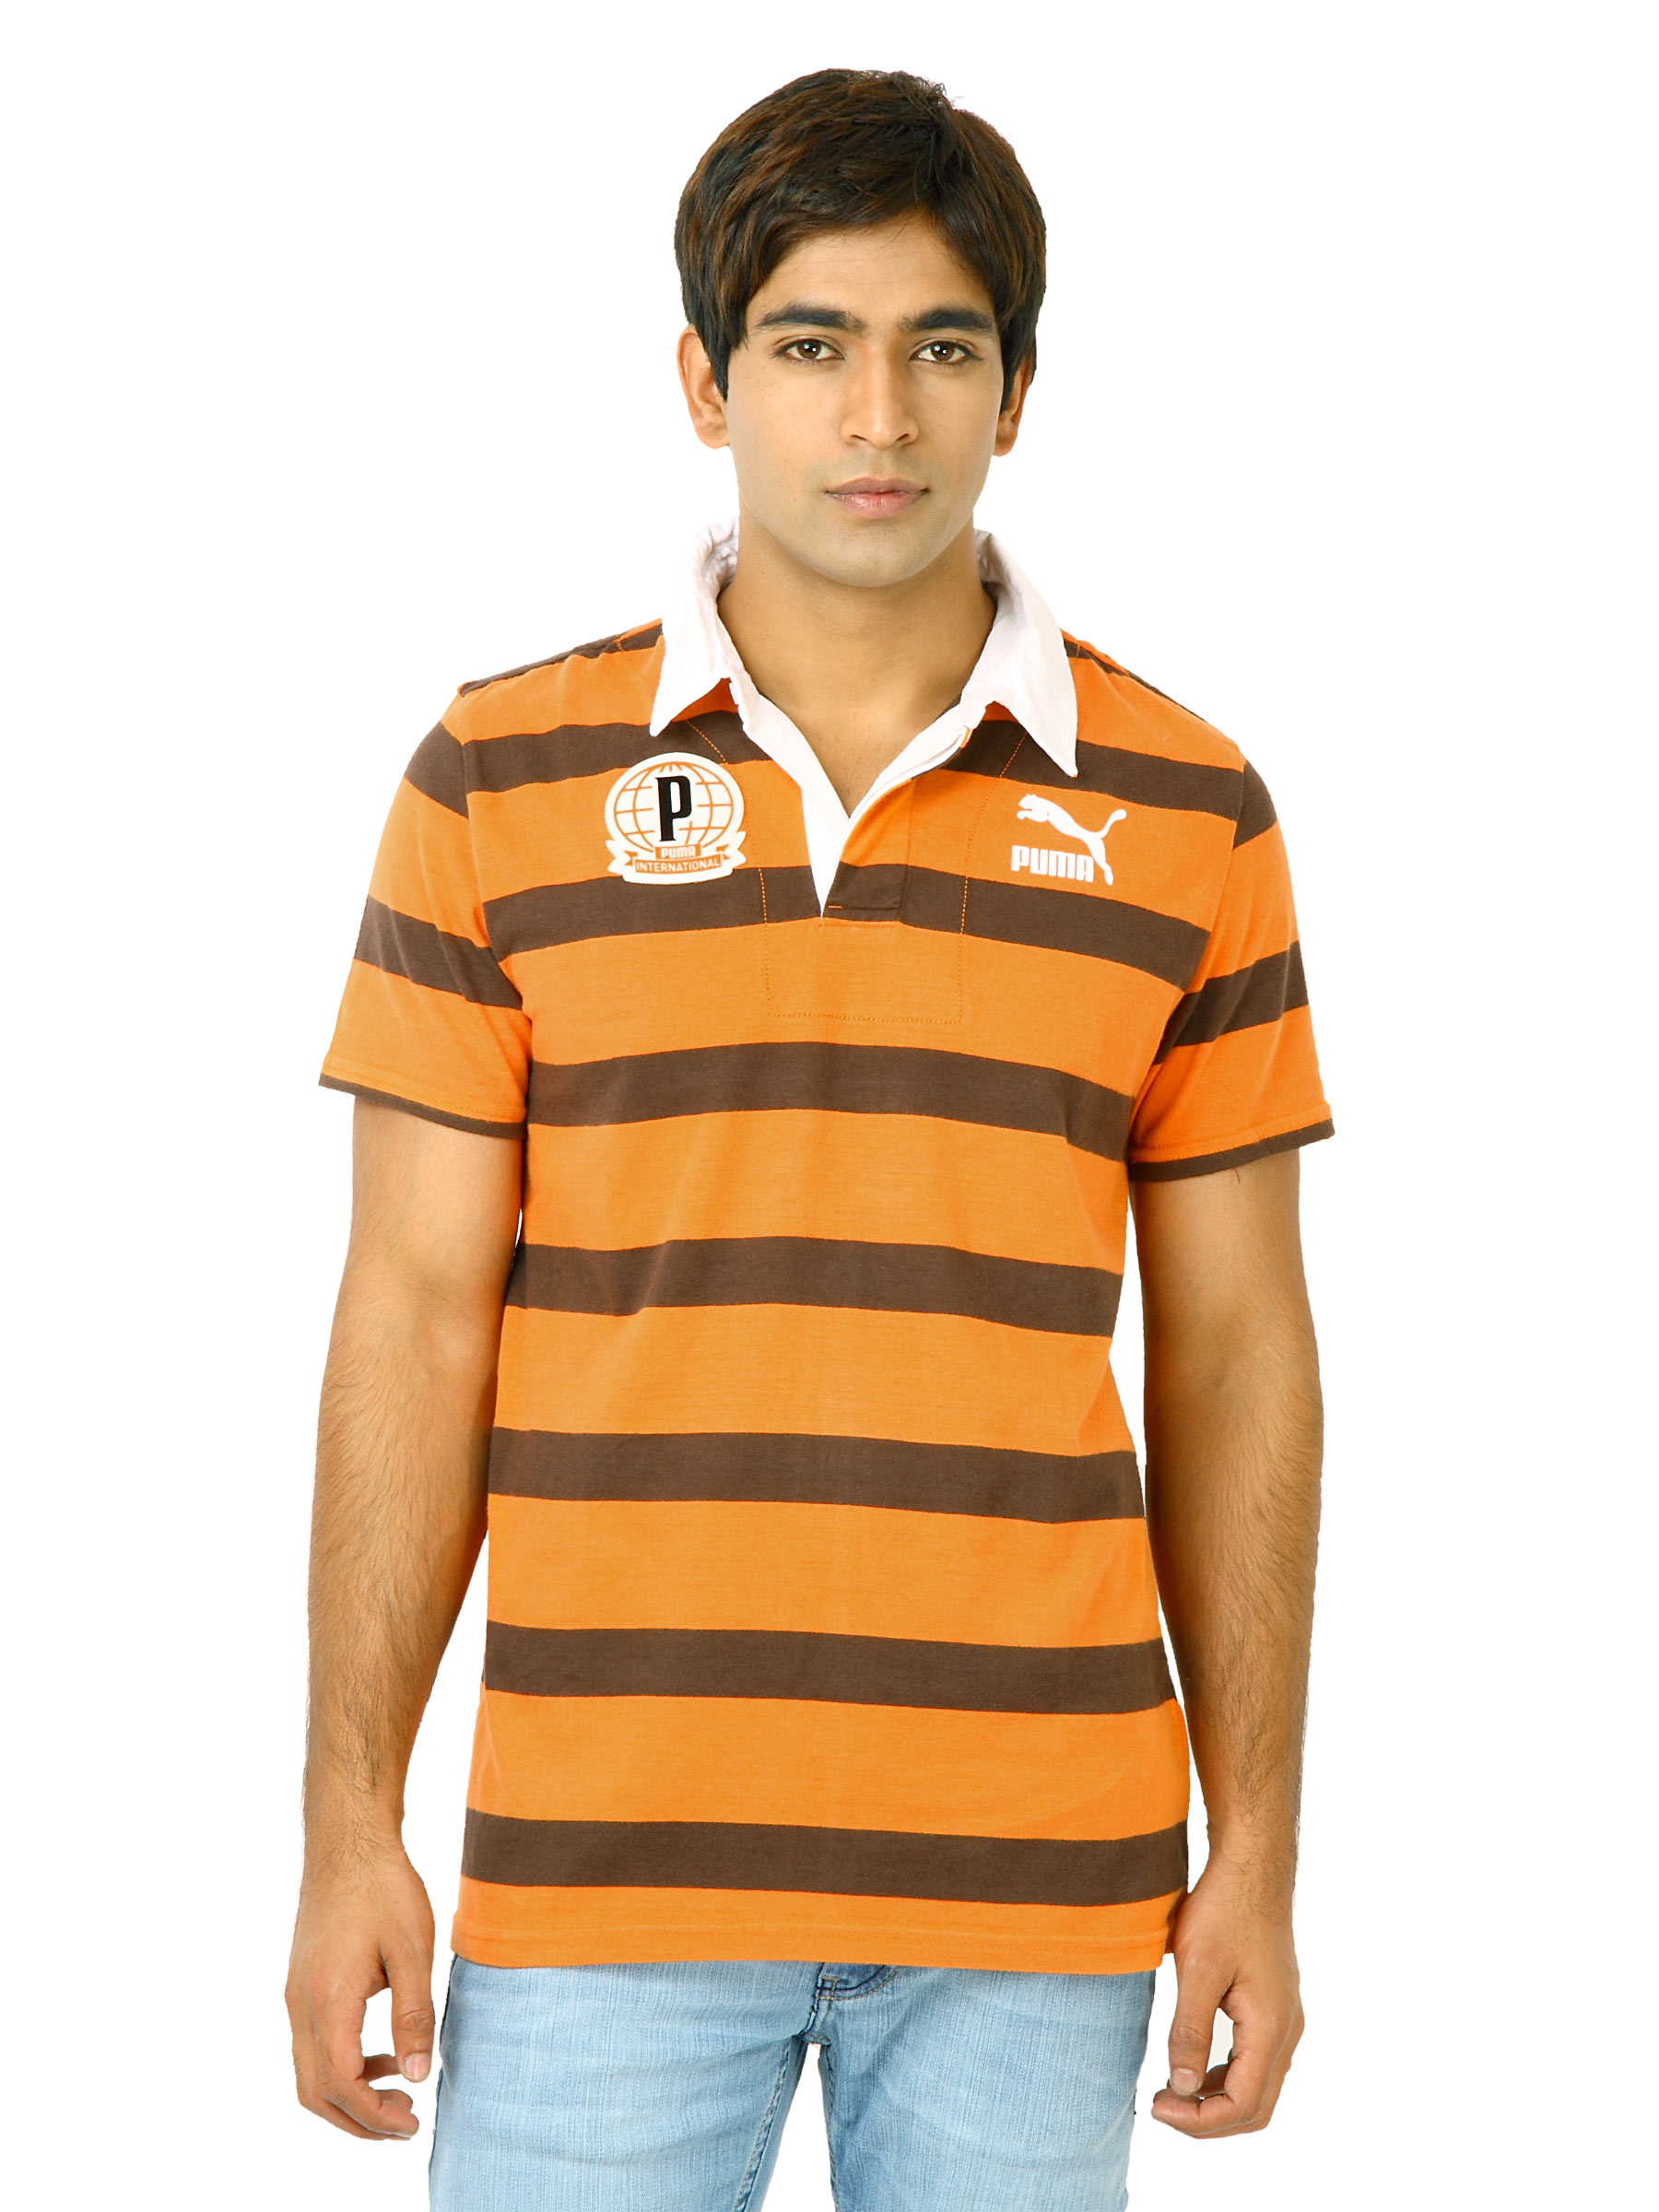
Puma Men Rugby Orange Tshirts
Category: Apparel / Topwear / Tshirts
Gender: Men
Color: Orange
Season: Fall 2011
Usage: Casual